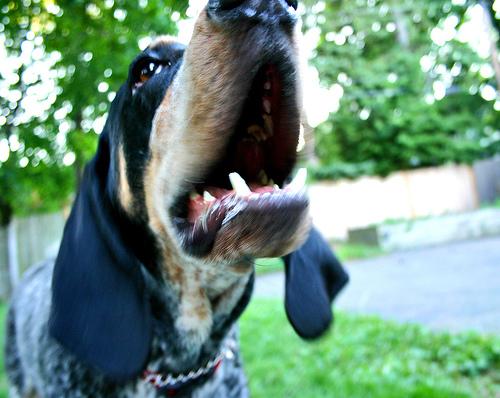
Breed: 217-n000050-bluetick